Answer in natural language. Considering the relative positions, where is irregular black plastic garbage with respect to Window? Choose between the following options: right or left
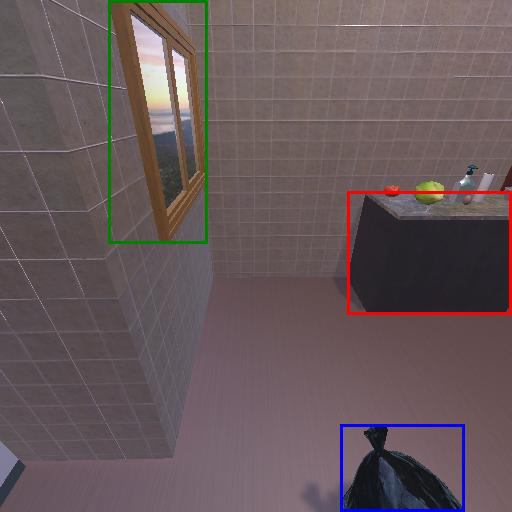
<answer>right</answer>